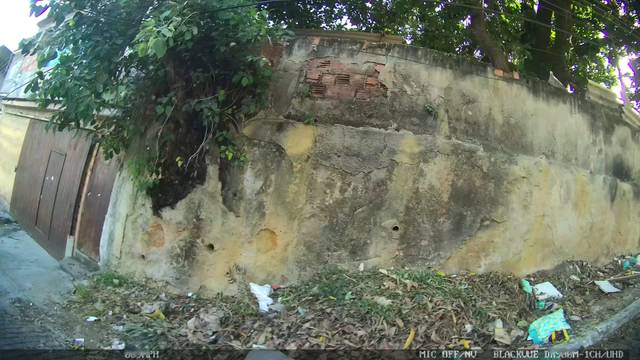
Region: Brazil
Coordinates: -22.801, -43.368